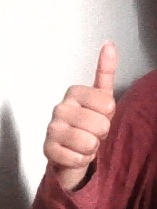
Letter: aleff